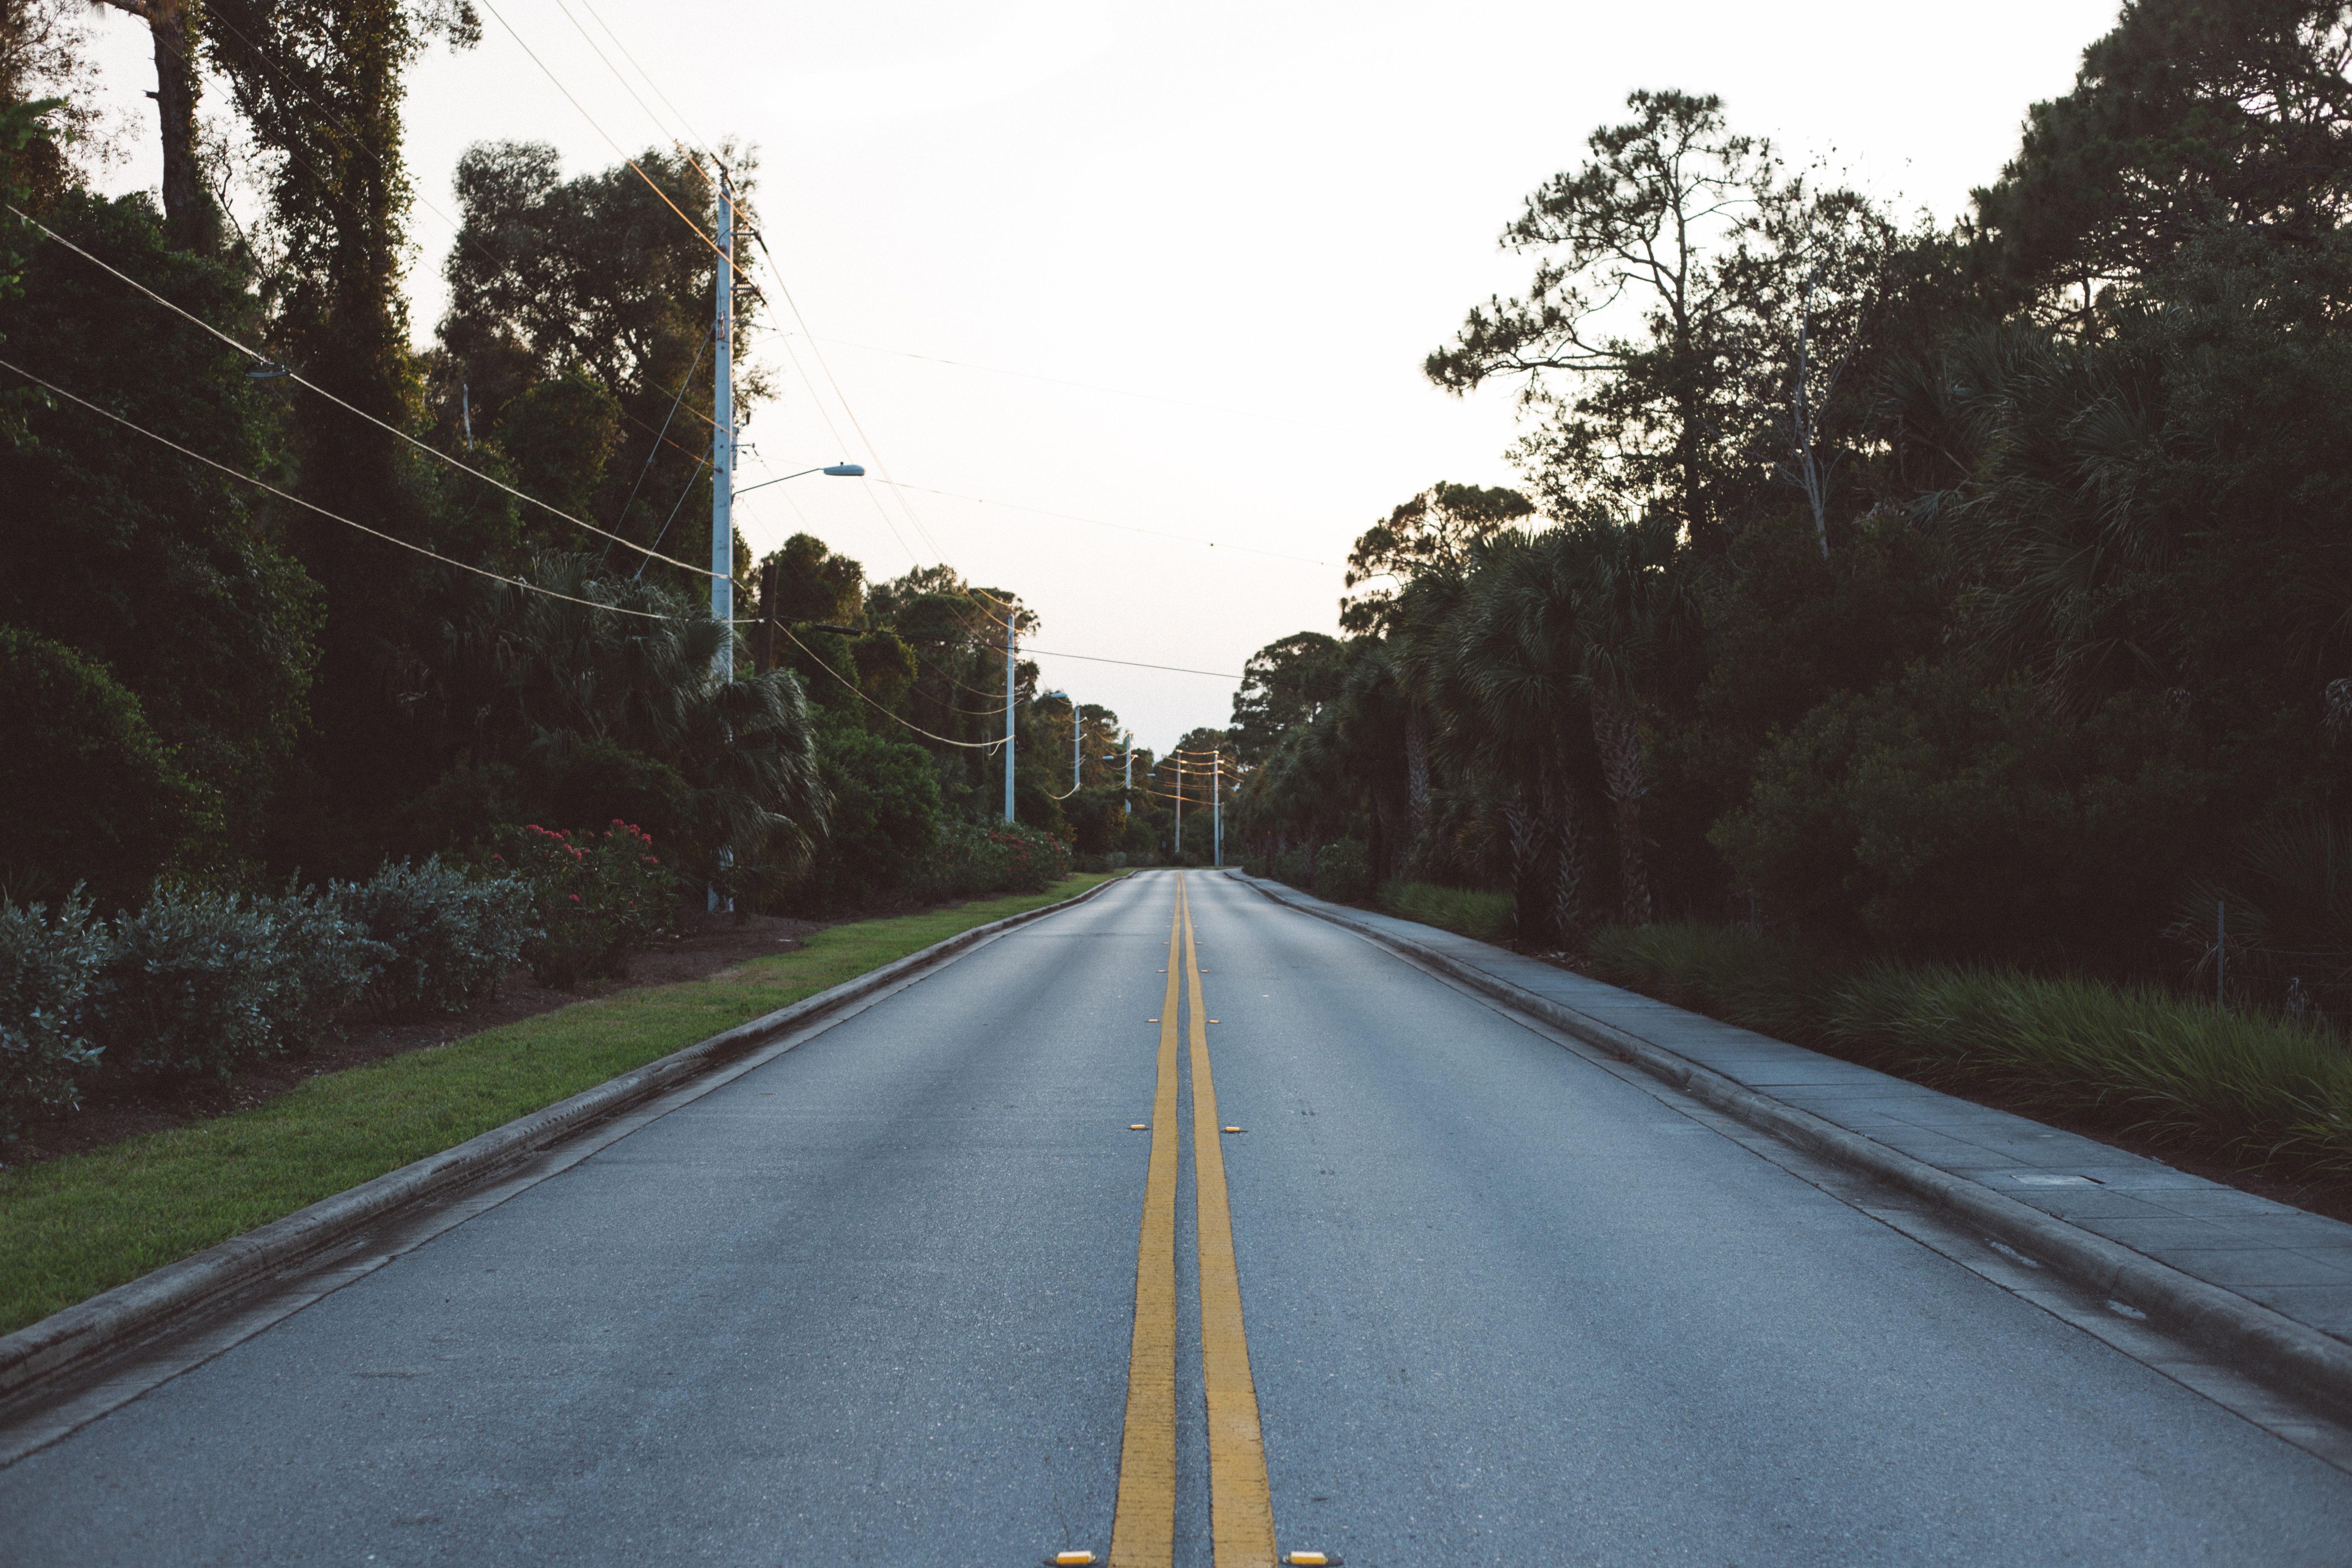
tree, road, street, morning, highway, asphalt, travel, lane, trees, road trip, infrastructure, rural area, street lights, road surface